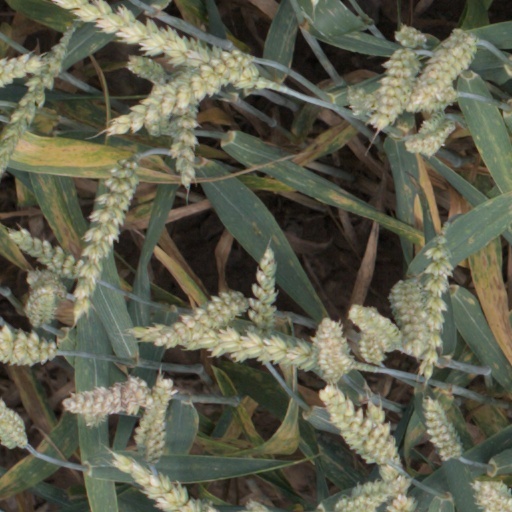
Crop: wheat